University Settlement Society of New York

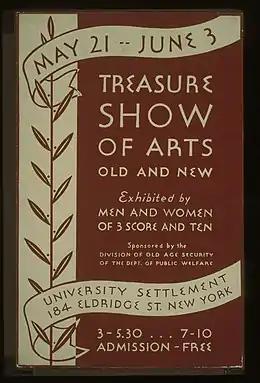
Federal Art Project poster for an exhibition of art at the University Settlement (1937)

University Settlement was founded by Stanton Coit, Charles Bunstein Stover, and Charles Barzillai Spahr, in 1886 as The Neighborhood Guild, in a basement on Forsyth Street.